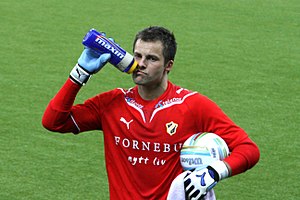
Jon Knudsen
Jon Knudsen er en norsk tidligere fodboldspiller. Han spillede tyve kampe for Norges landshold i perioden 2008-2011.